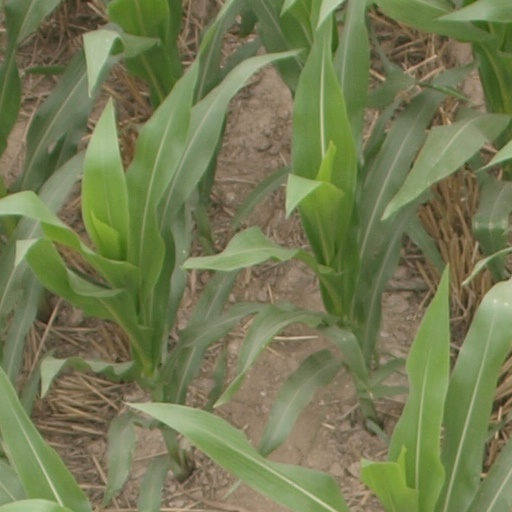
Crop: maize; corn